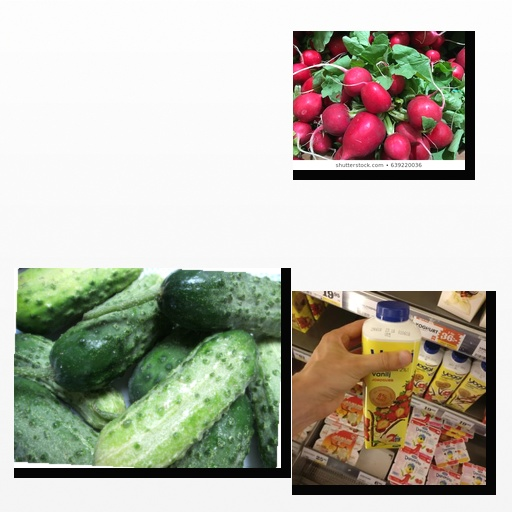
Food items: strawberry_yoghurt, cucumber, radish